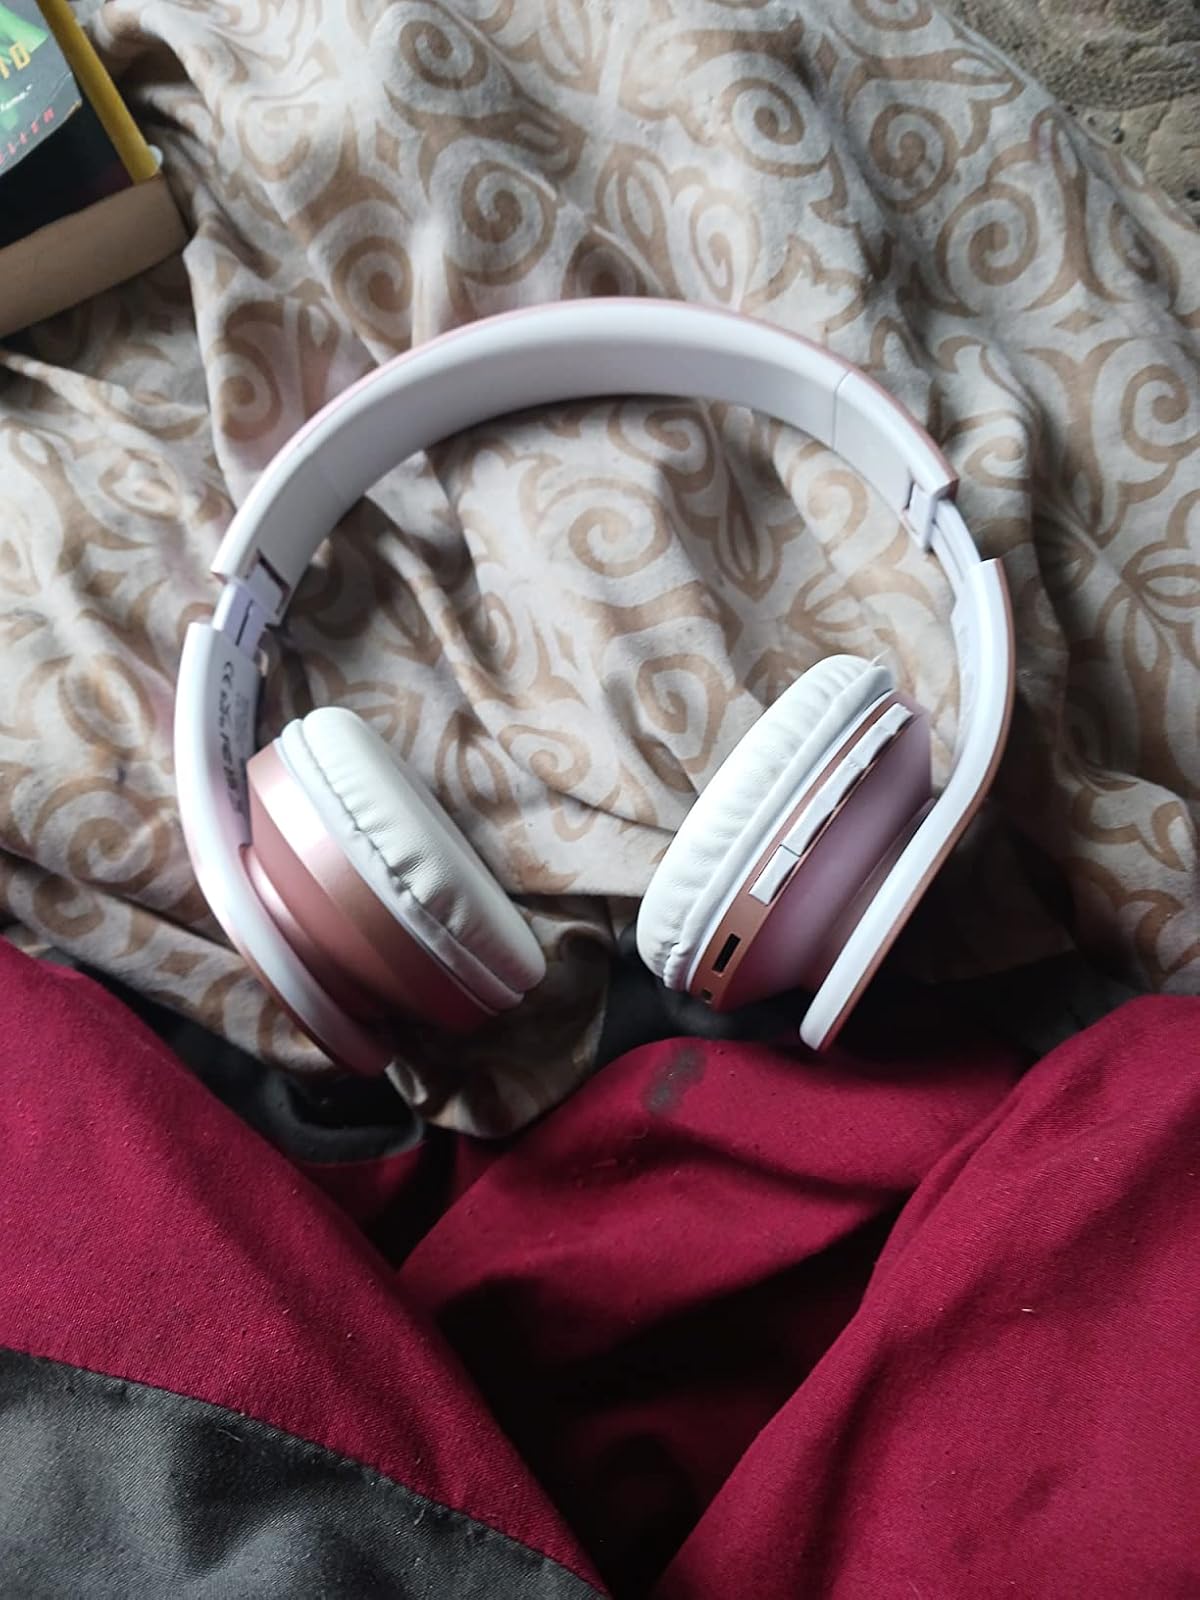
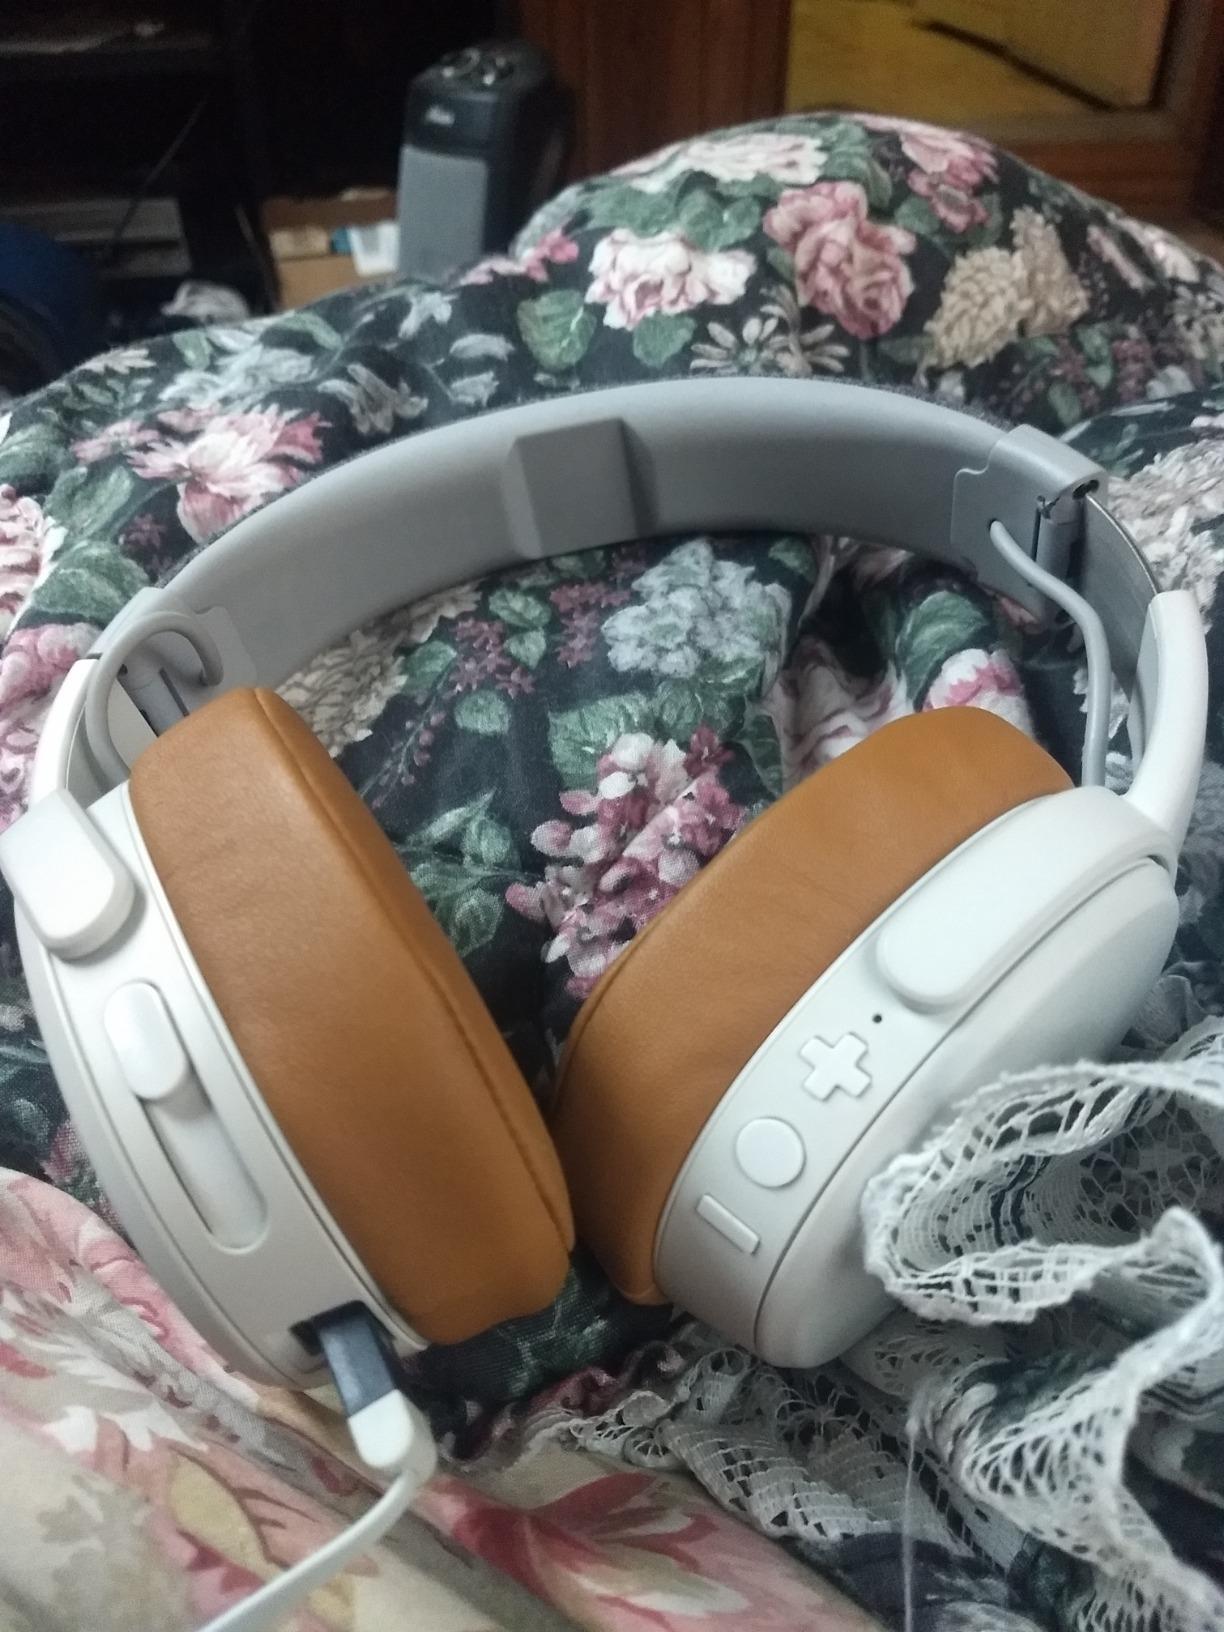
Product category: headphones
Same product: no